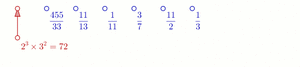
FRACTRAN est un langage de programmation exotique et Turing-complet s'appliquant à des entiers naturels. Il a été inventé par le mathématicien John Conway qui en publie une description en 1987.